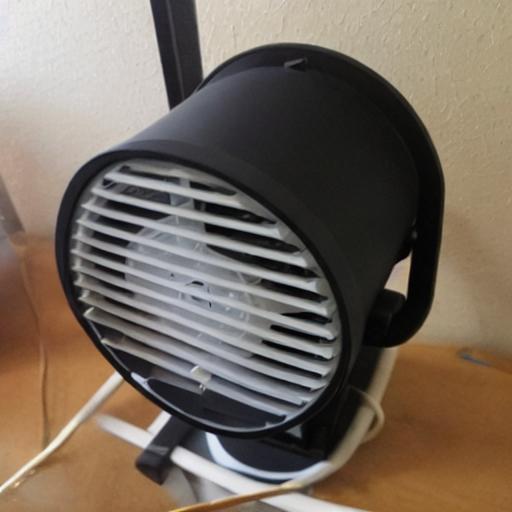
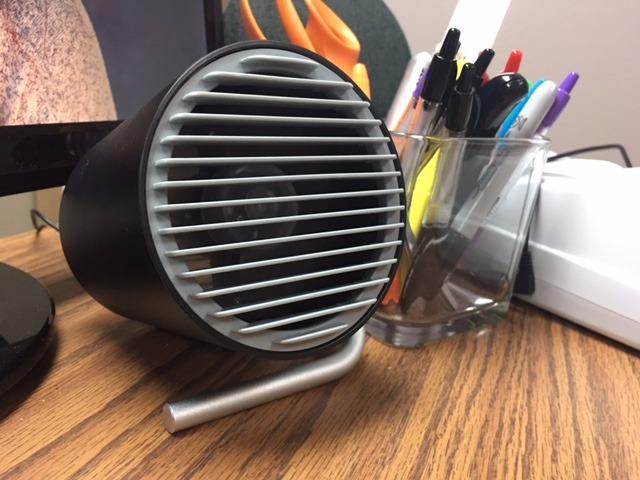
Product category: fan
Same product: no